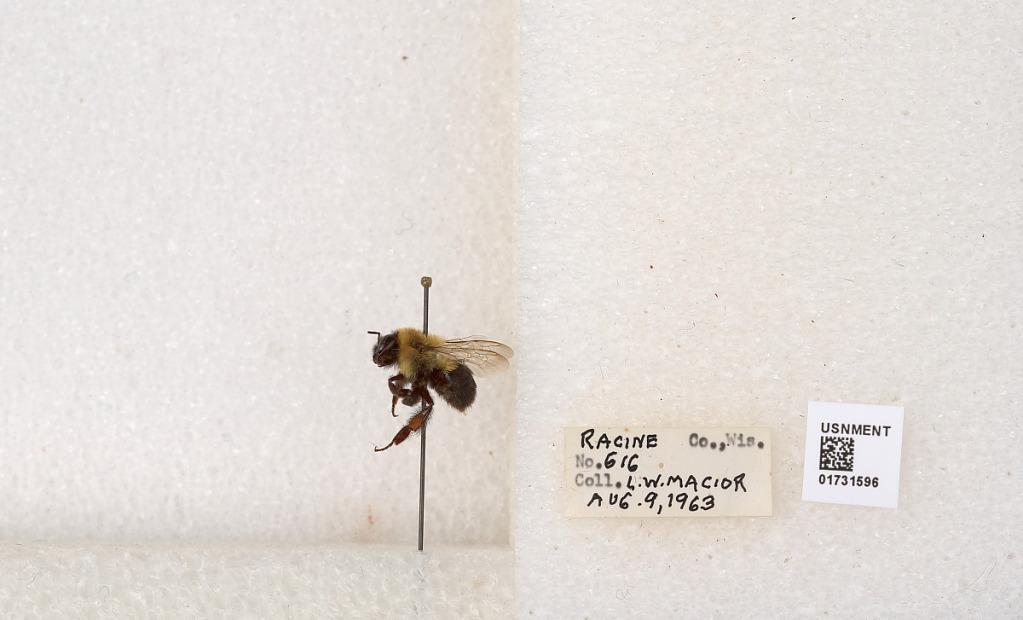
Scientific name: Bombus impatiens Cresson
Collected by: L. Macior
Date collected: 1963-8-9
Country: United States
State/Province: Wisconsin
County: Racine
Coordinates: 42.7299, -87.8123